Amaury Nolasco

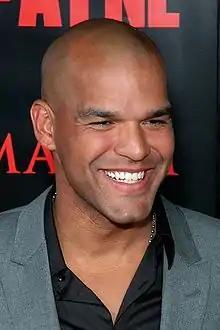
Nolasco at the premiere of "Max Payne" in 2008

Amaury Nolasco Garrido (born December 24, 1970) is a Puerto Rican actor. He is best known for the role of Fernando Sucre on the Fox television series "Prison Break" (2005–2008, 2017), and for his role in "Transformers" (2007).